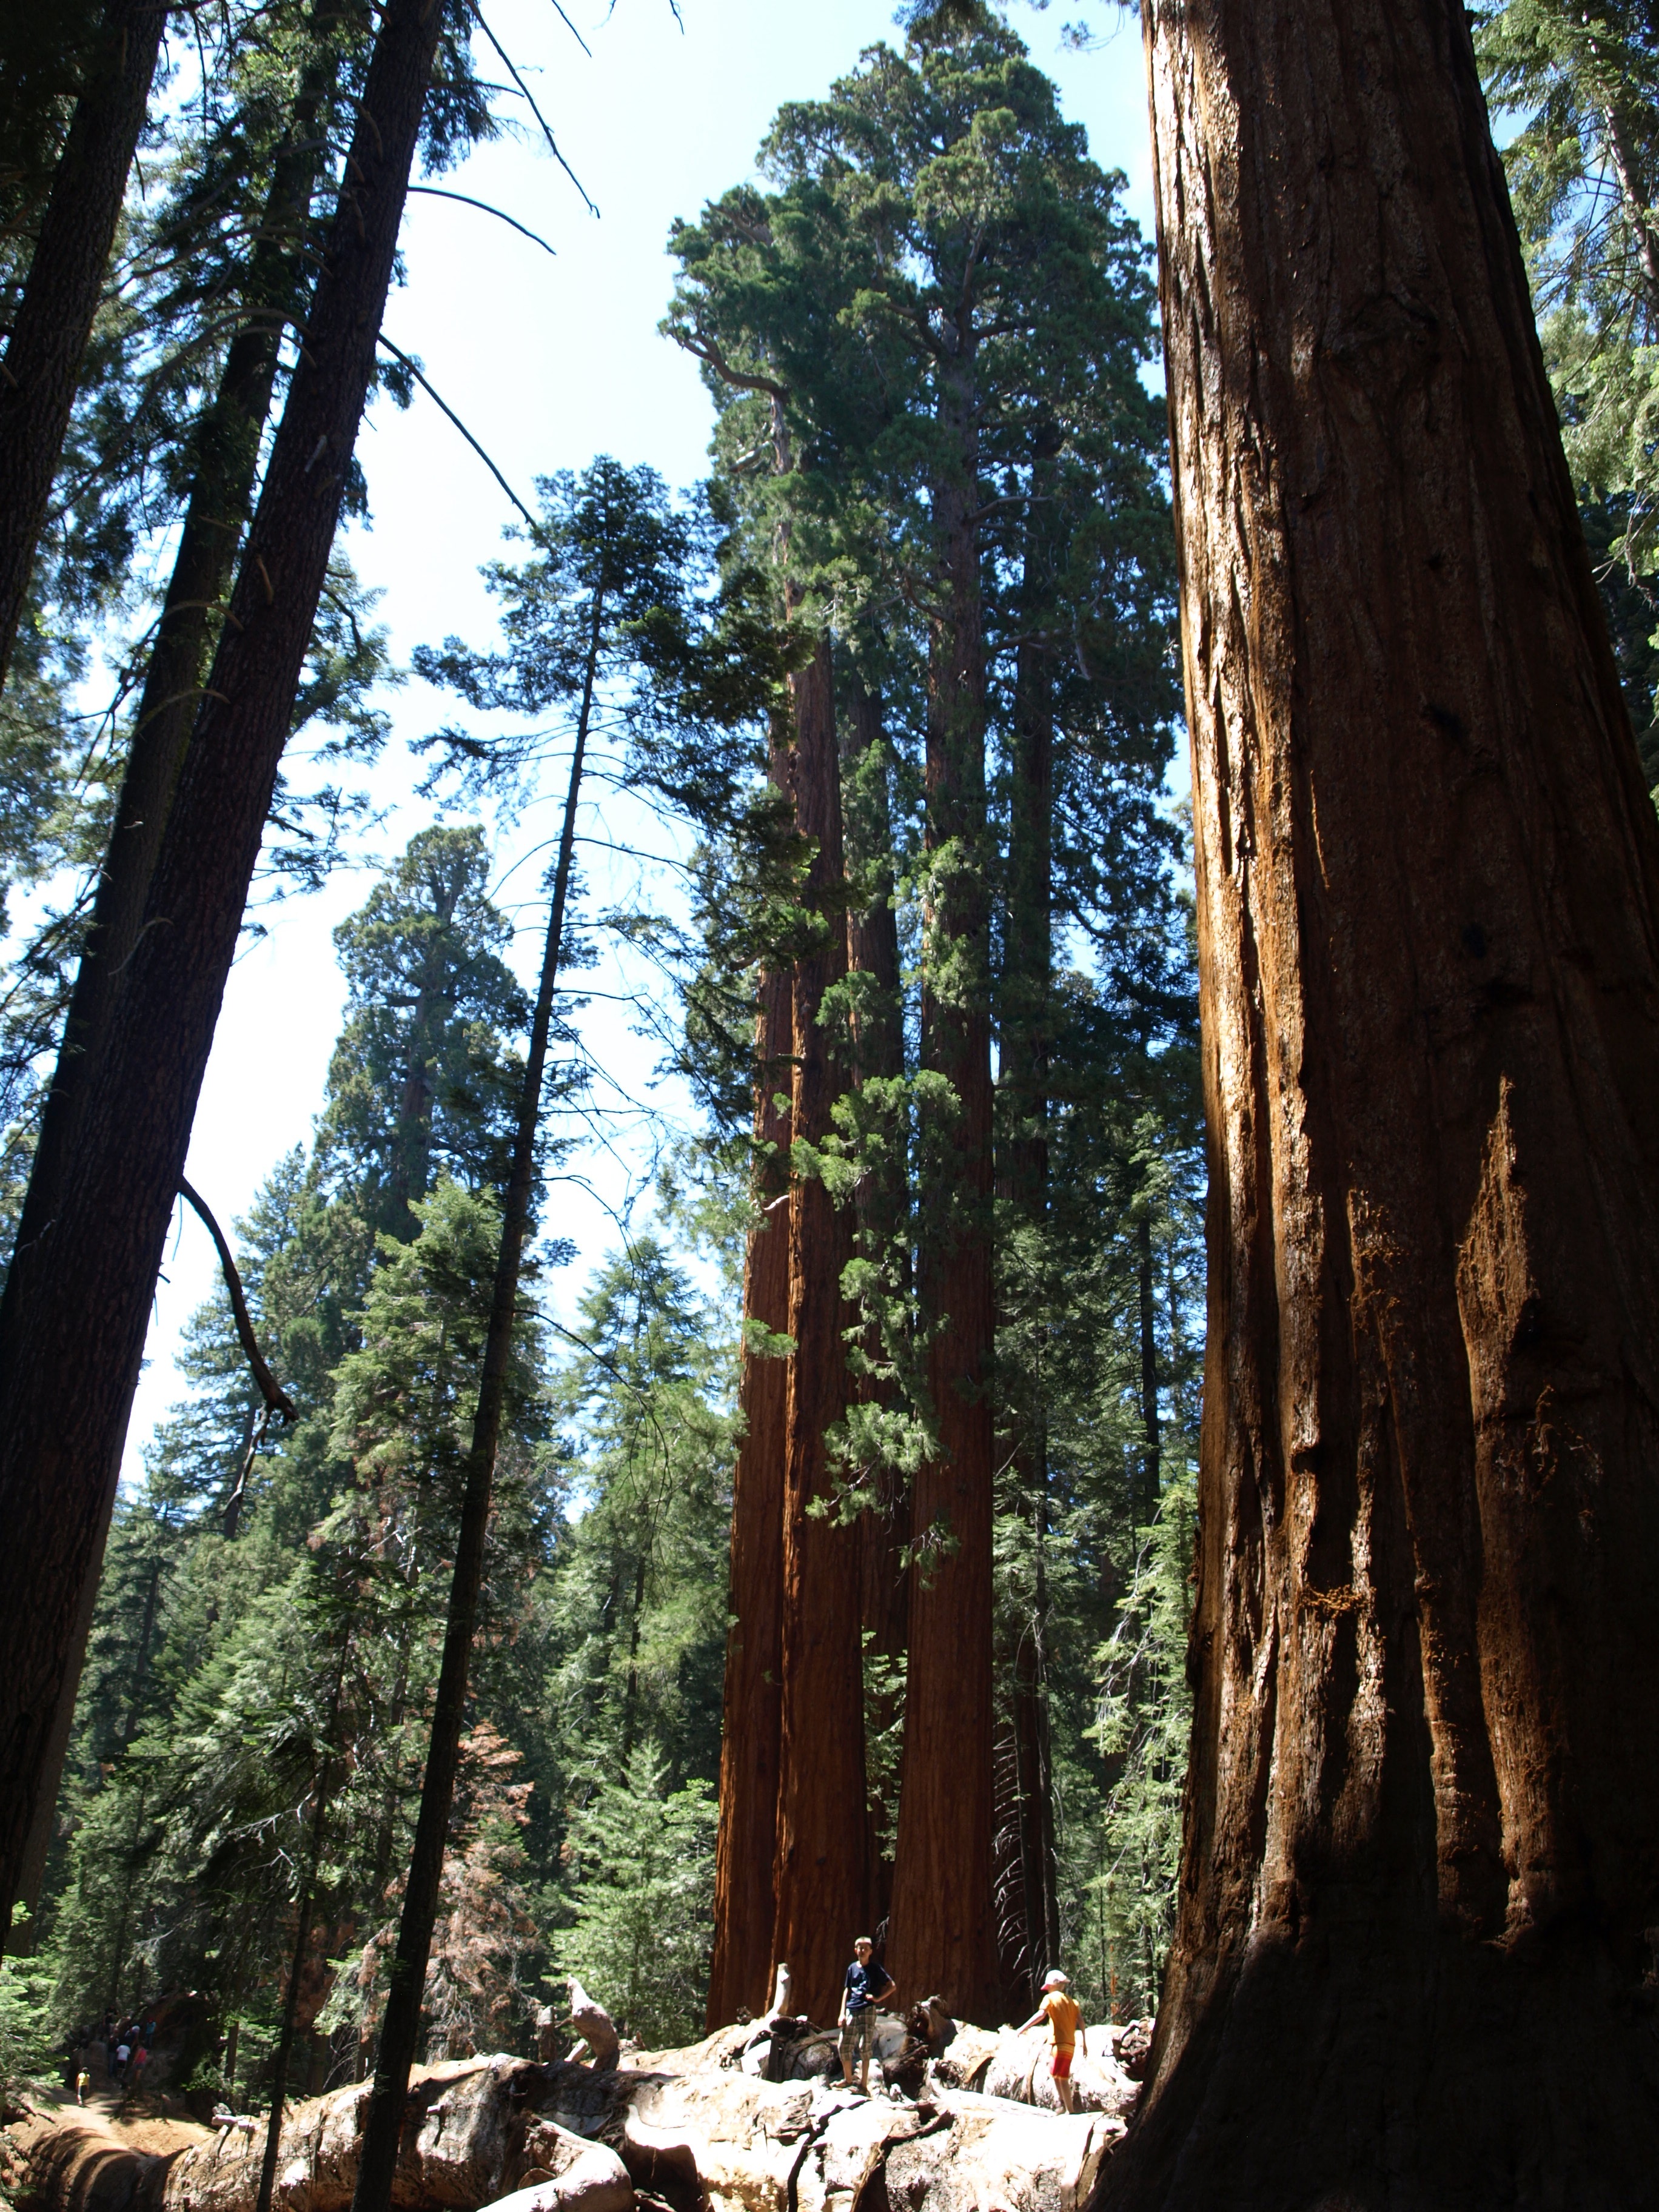
tree, nature, forest, rock, wilderness, plant, trail, high, red, jungle, park, usa, america, national park, california, redwood, woodland, sequoia, habitat, sequoia trees, natural environment, woody plant, sequioa tree